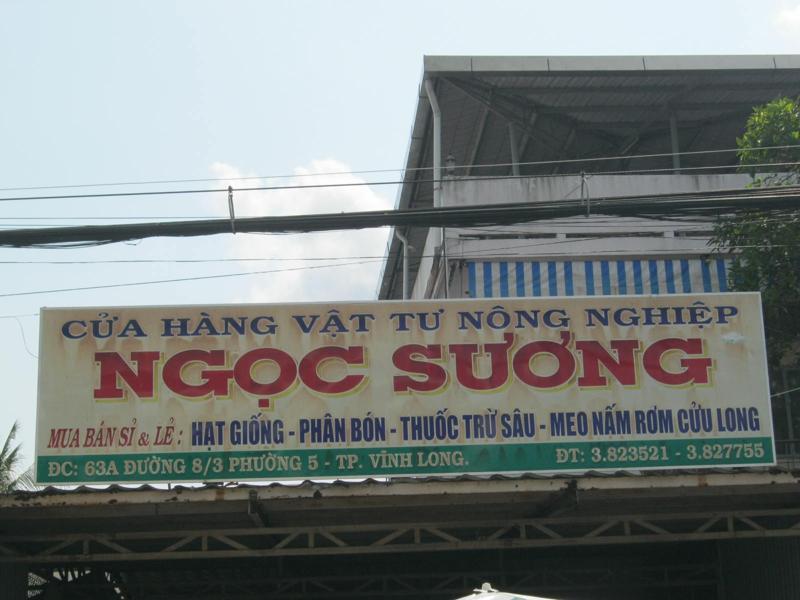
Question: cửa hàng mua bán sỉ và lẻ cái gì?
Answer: hạt giống-phân bón-thuốc trừ sâu-meo nấm rơm cửu long